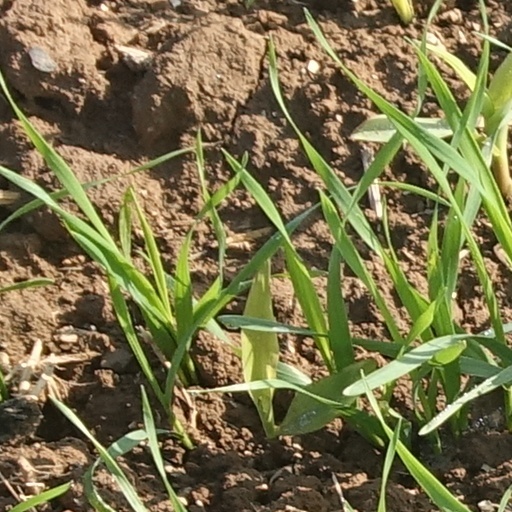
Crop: wheat